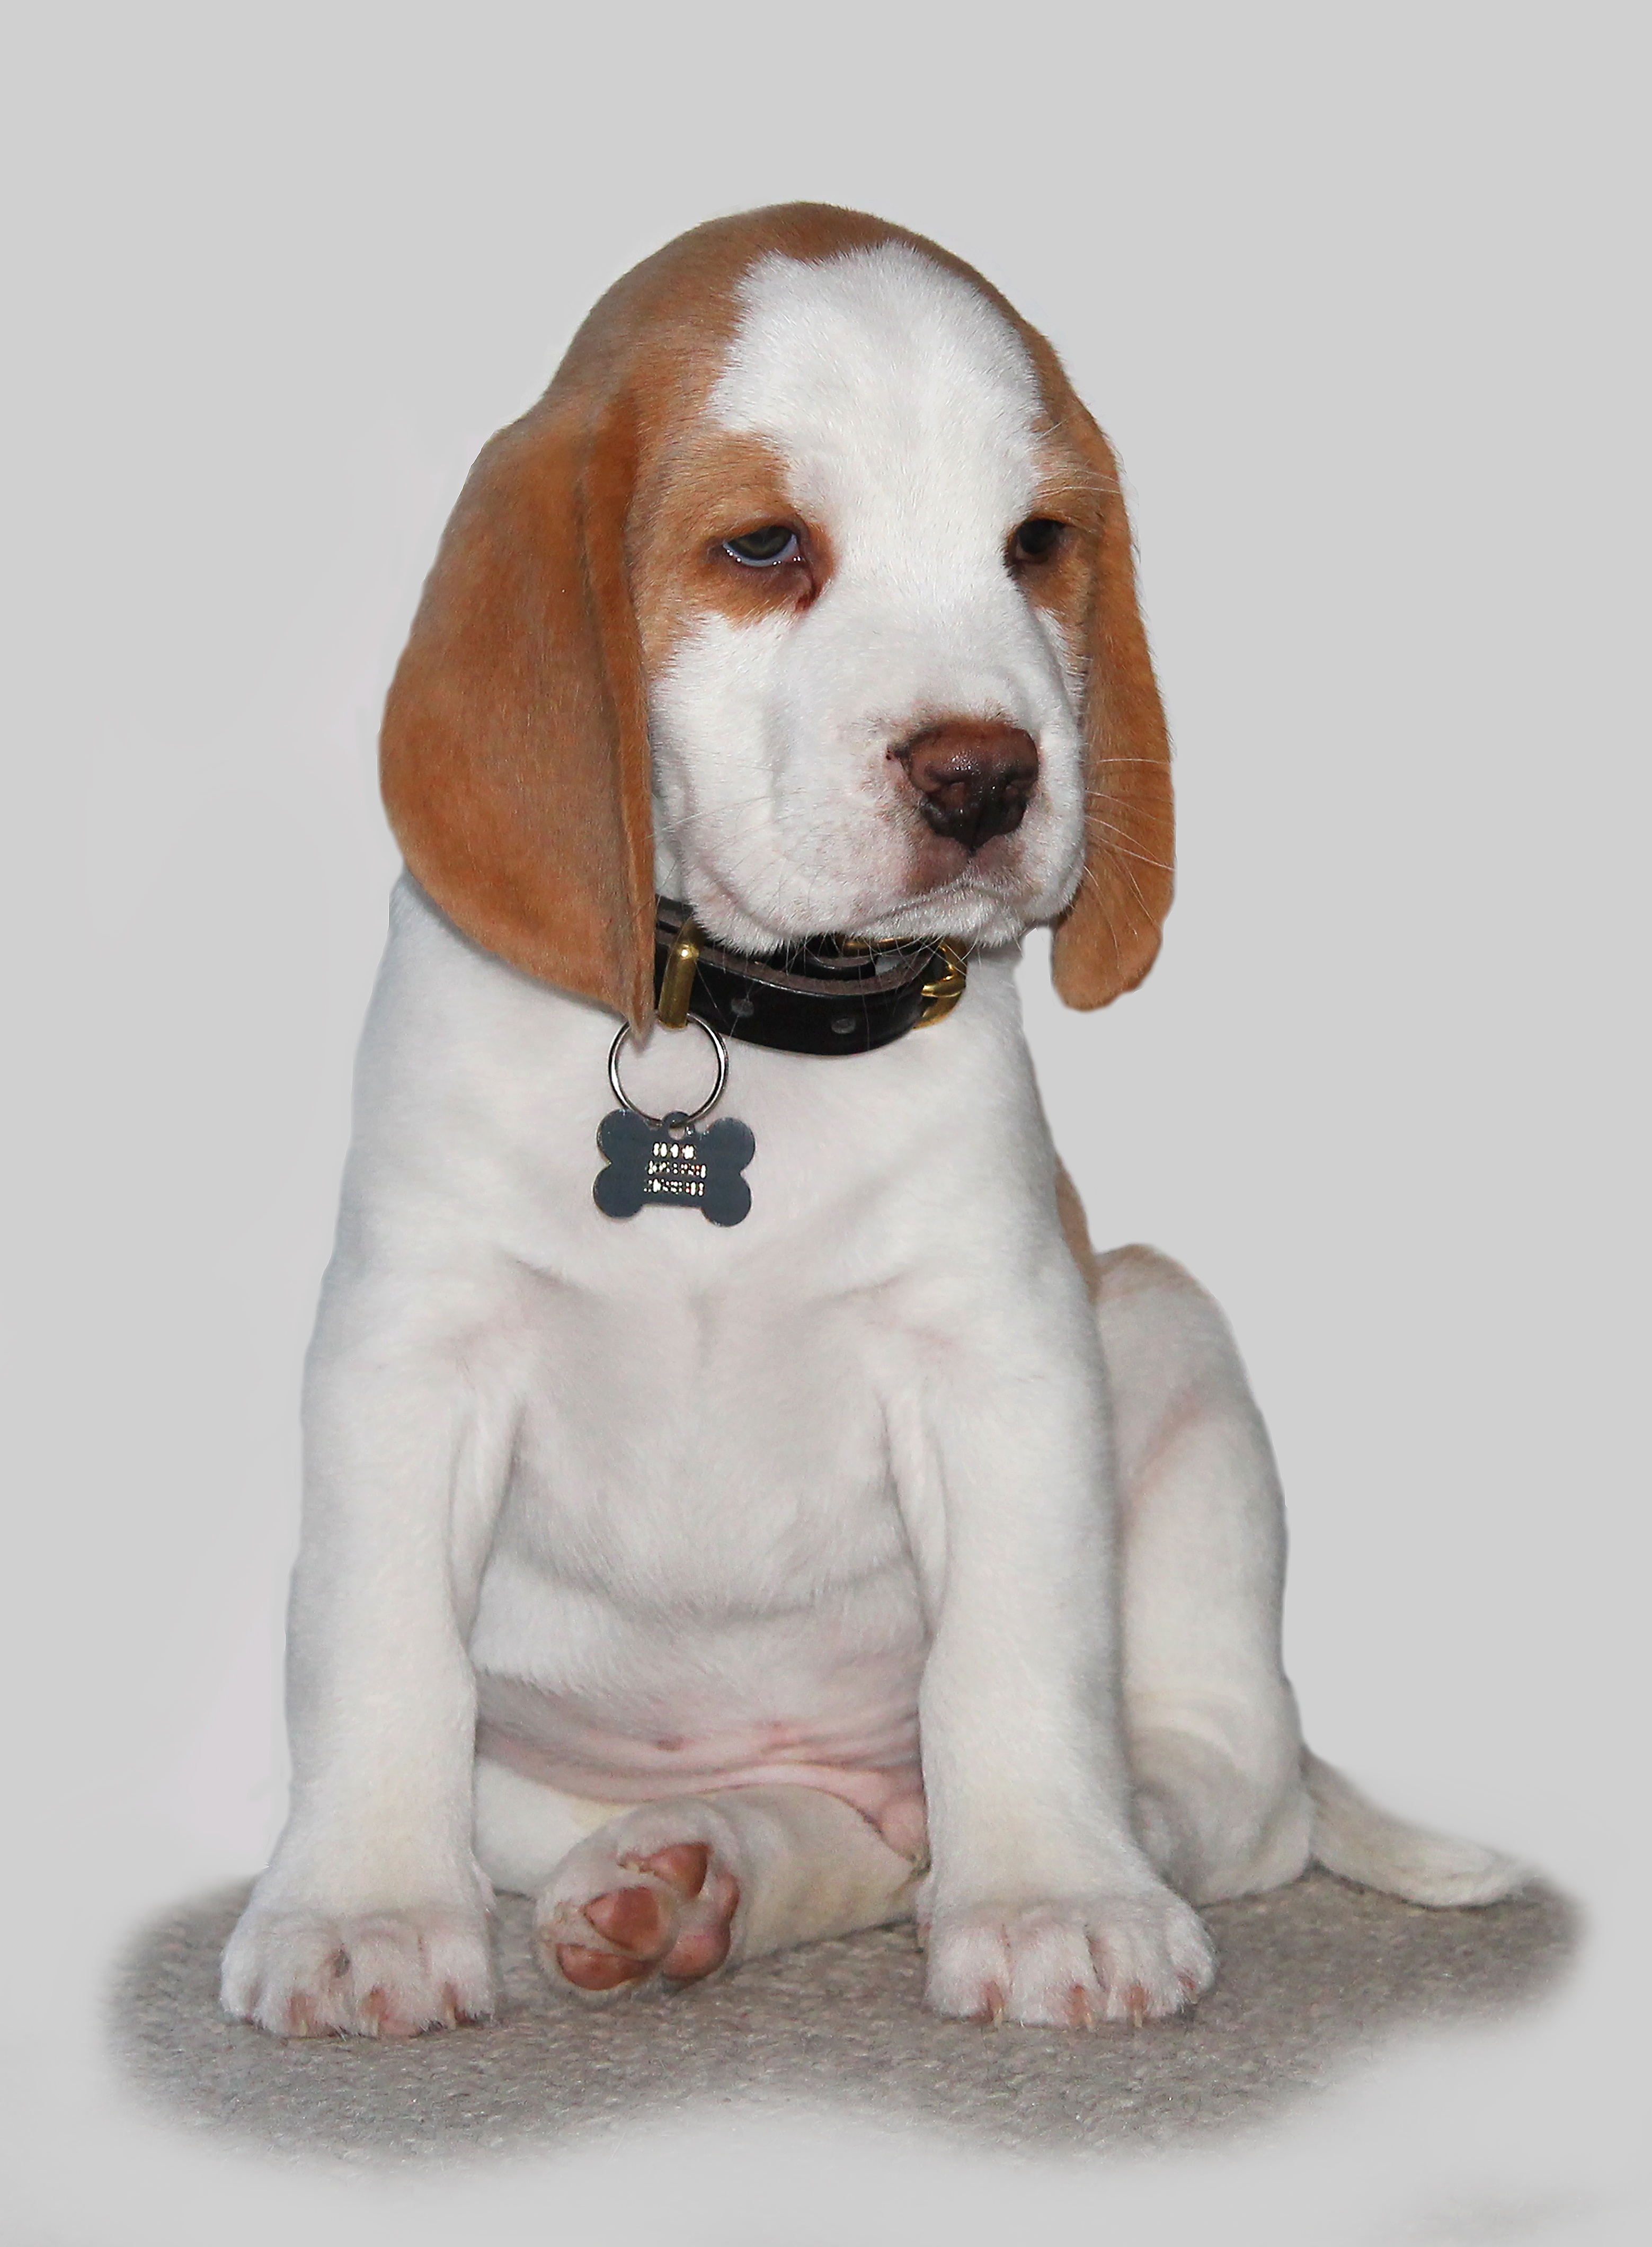
sweet, puppy, dog, livestock, mammal, hound, pets, vertebrate, expensive, beagle, harrier, dog breed, dog like mammal, american foxhound, basset art sien normand, english foxhound, treeing walker coonhound, basset hound, estonian hound